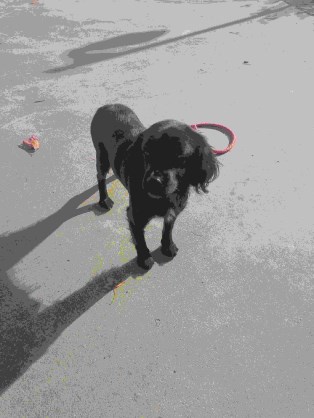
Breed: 3580-n000122-Labrador_retriever